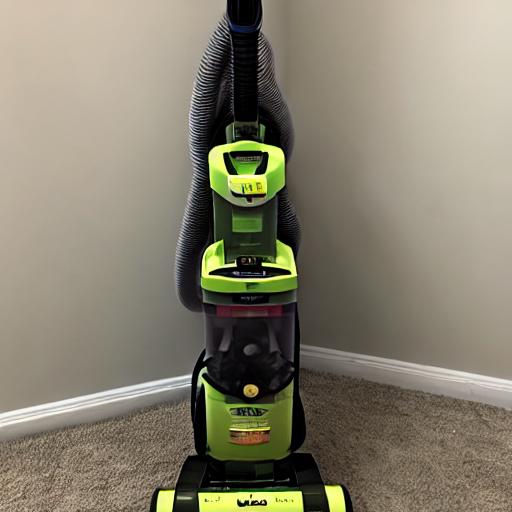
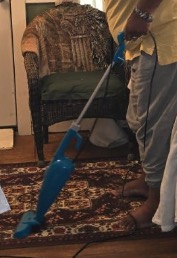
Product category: items_vacuum
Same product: no